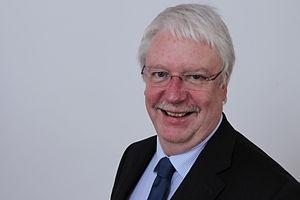
Jörg-Uwe Hahn, né le 21 septembre 1956 à Cassel, est un homme politique allemand membre du Parti libéral-démocrate.